Natacha Aguilar de Soto

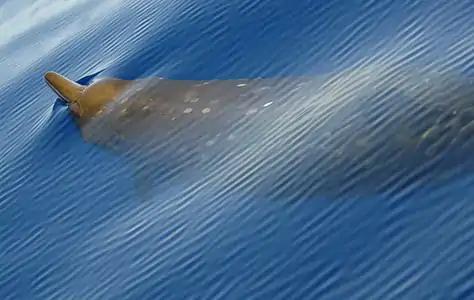
Blainville's beaked whale

Also in 2012, Aguilar de Soto co-authored an article in "Marine Mammal Science" discussing the acoustic camouflage of Blainville's beaked whales. Blainville's beaked whales avoid detection from killer whales by maintaining complete silence during ascents and at less than below the surface. Vocalizations consistent with echolocation and communication occur only in the latter part of descents and the deepest phase of dives, in which social group members synchronize their movement.